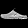
Label: Sandal